Irish Hills

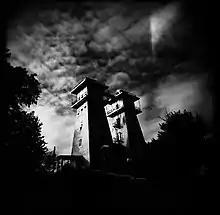
Twin towers in Irish Hills

Starting in the 1920's the Irish Hills has had several family-oriented roadside attractions, including an old west theme park known as Frontier City"," a mock dinosaur exhibit named Prehistoric Forest, and a fairy tale themed park named Fantasy Land"," all of which have closed. Frontier City saw some competition in 1965 with the opening of the Stagecoach Stop, a similar park with a better location. As of 2024, Mystery Hill, a gravity hill, is still in operation. Attempts are being made to save the observation towers known as the Irish Hills Towers. In the 1970's, Cedar Point acquired land in an attempt to build an amusement park, which would have complemented its location in Sandusky, Ohio. However, local residents spoke out against the project and it was eventually cancelled.